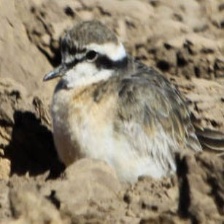
Species: BURCHELLS COURSER
Scientific name: CURSORIUS RUFUS